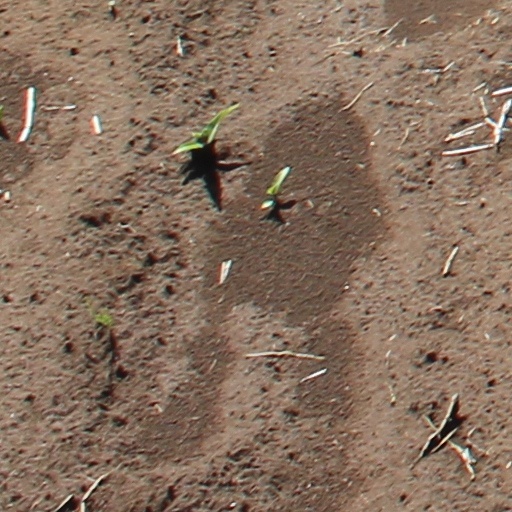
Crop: wheat